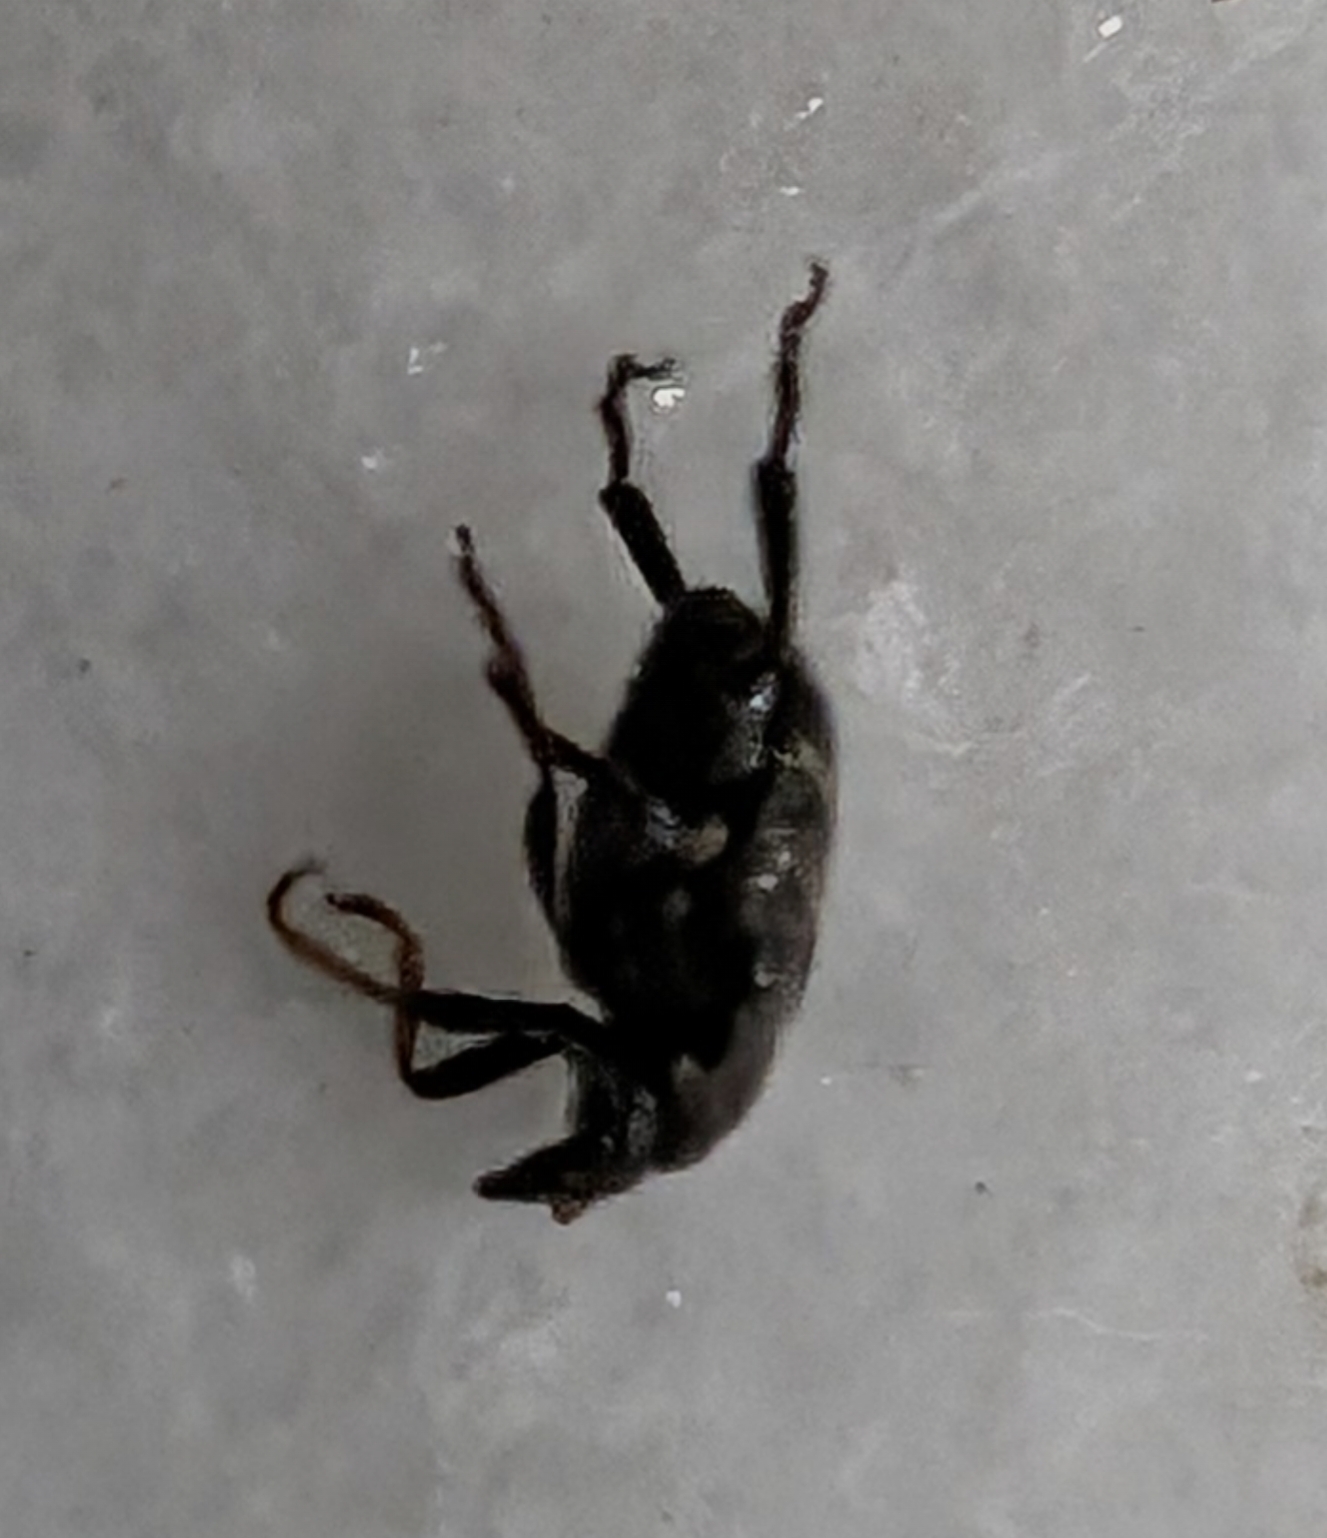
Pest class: pea_weevil